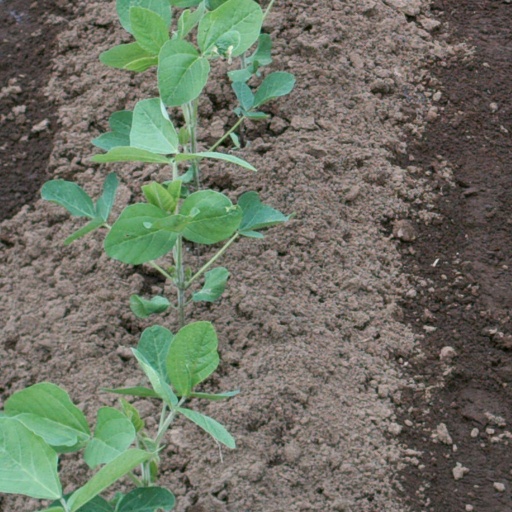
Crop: soybean